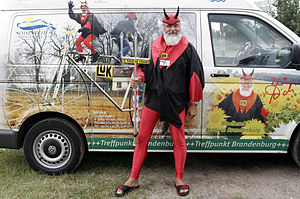
Didi Senft / Galleri
"Dieter ""Didi"" Senft er kendt som Tour de France djævelen eller El Diablo. Siden 1993, er han blevet set på Tour de Frances og Giro d'Italias mange etaper i sit røde djævlekostume og trefork.